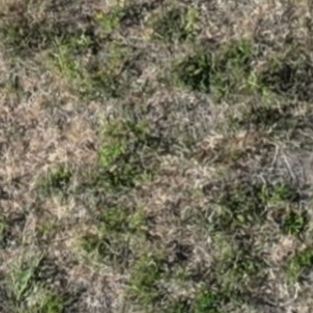
Month: july